Dy Proeung

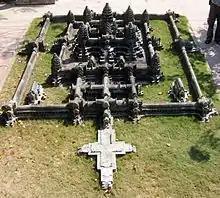
View of one of Proeung's models of Angkor Wat

Dy Proeung (born 1930s) is a Cambodian architect and sculptor. He is notable for creating scaled-down models of Cambodian temples, most notably Angkor Wat. An article in "Roads & Kingdoms" once described Proeung as Cambodia's "Most diligent and heroic architect".